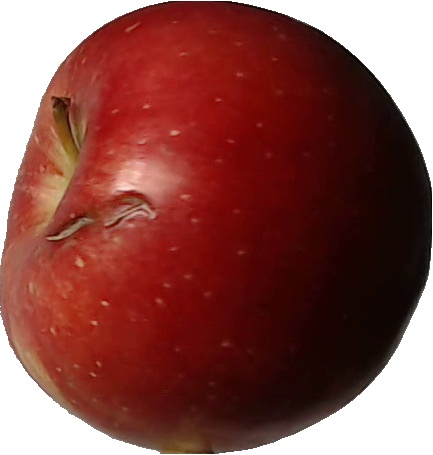
Label: apple_braeburn_1